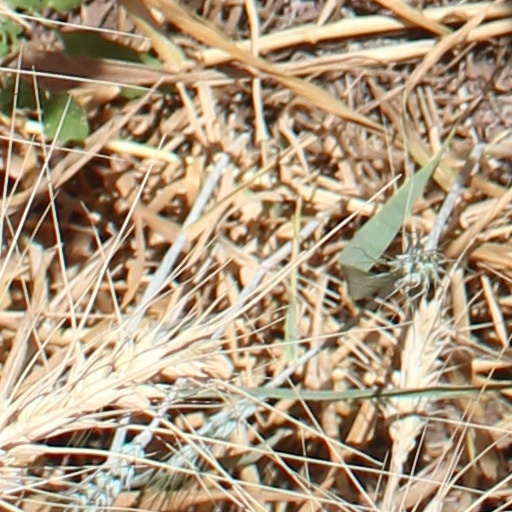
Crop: wheat